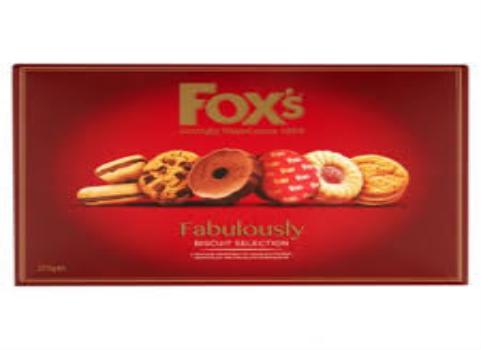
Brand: Fox's Biscuits
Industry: Food